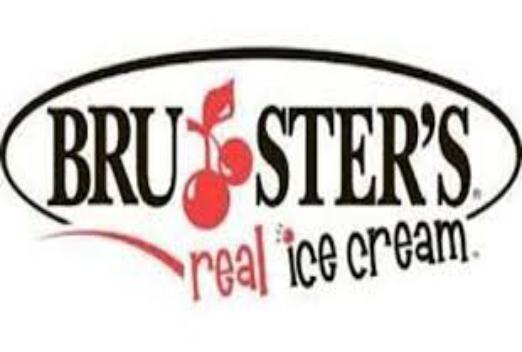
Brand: Bruster's Ice Cream
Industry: Food